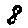
Label: 8